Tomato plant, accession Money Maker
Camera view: horizontal (90 deg, fisheye); turntable rotation: 270 degrees
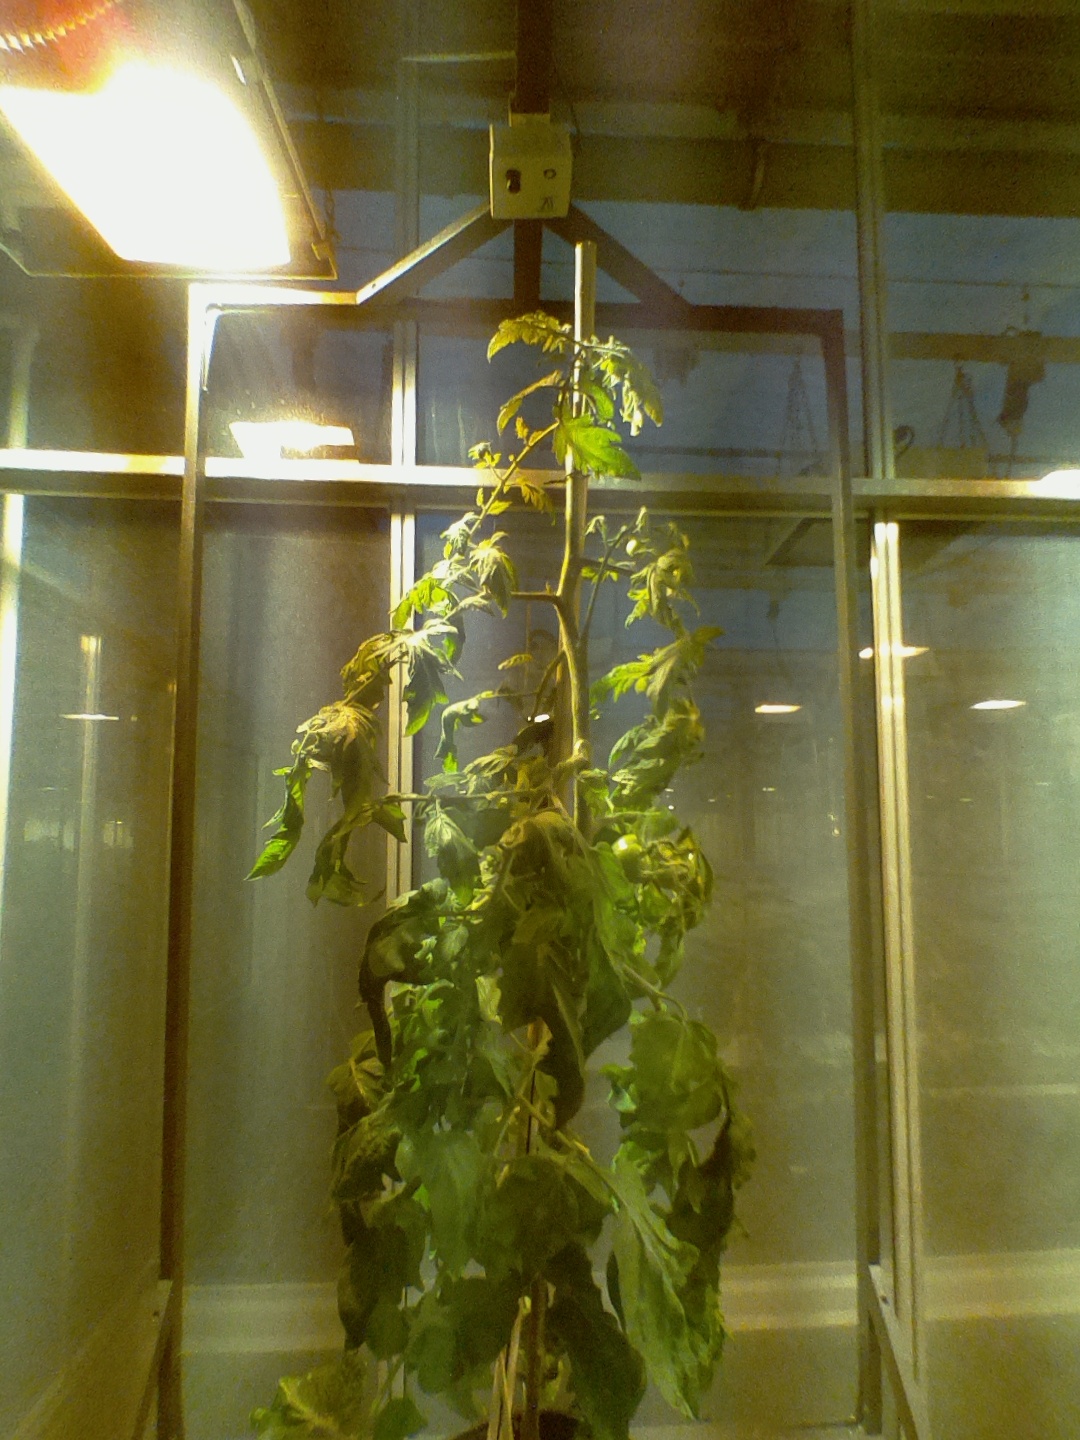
BBCH growth stage 75: 50%-60% of final fruit size